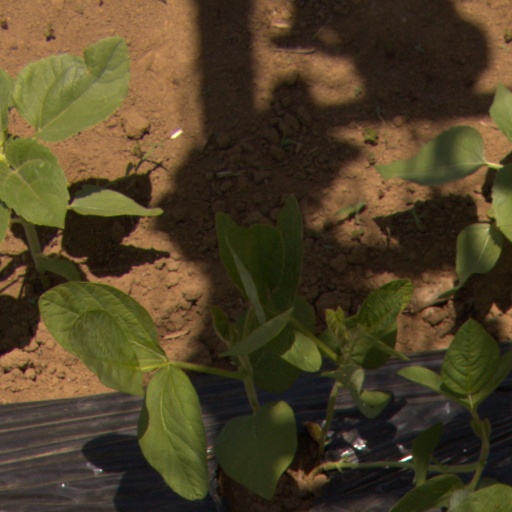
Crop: Jerusalem artichoke